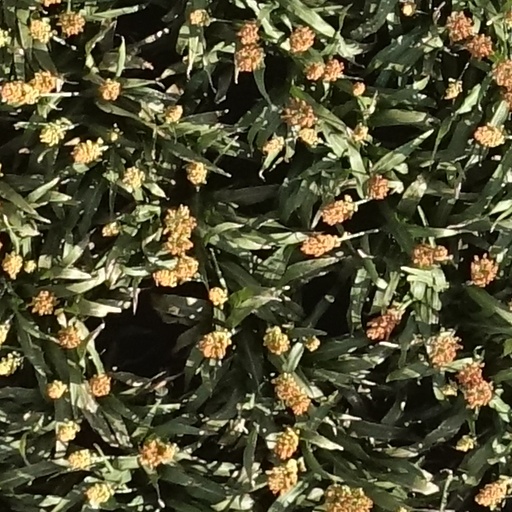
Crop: sorghum